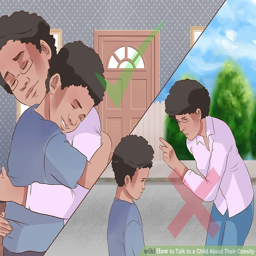
image titled help a child with disease